List of memorials to Abraham Lincoln

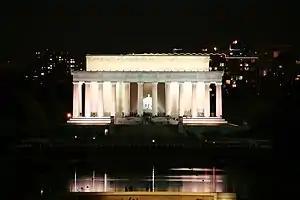
Lincoln Memorial in Washington, D.C.

Abraham Lincoln, the 16th president of the United States, has been memorialized in many town, city, and county names, Along with George Washington, he is an iconic image of American democracy and American nationalism.